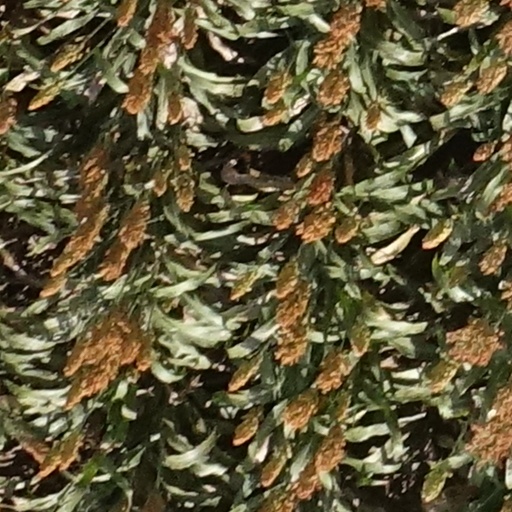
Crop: sorghum